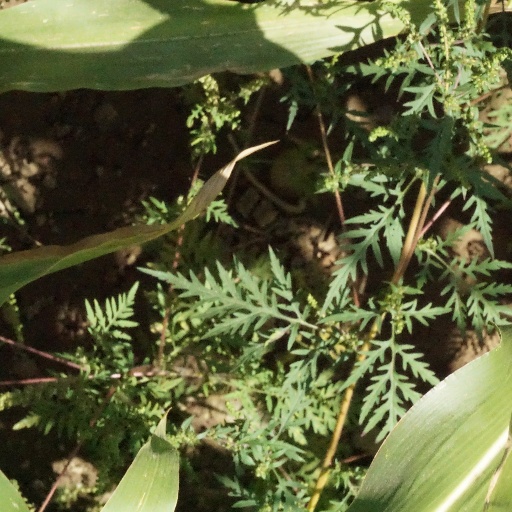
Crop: maize; corn